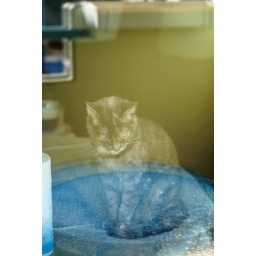
cat in the window